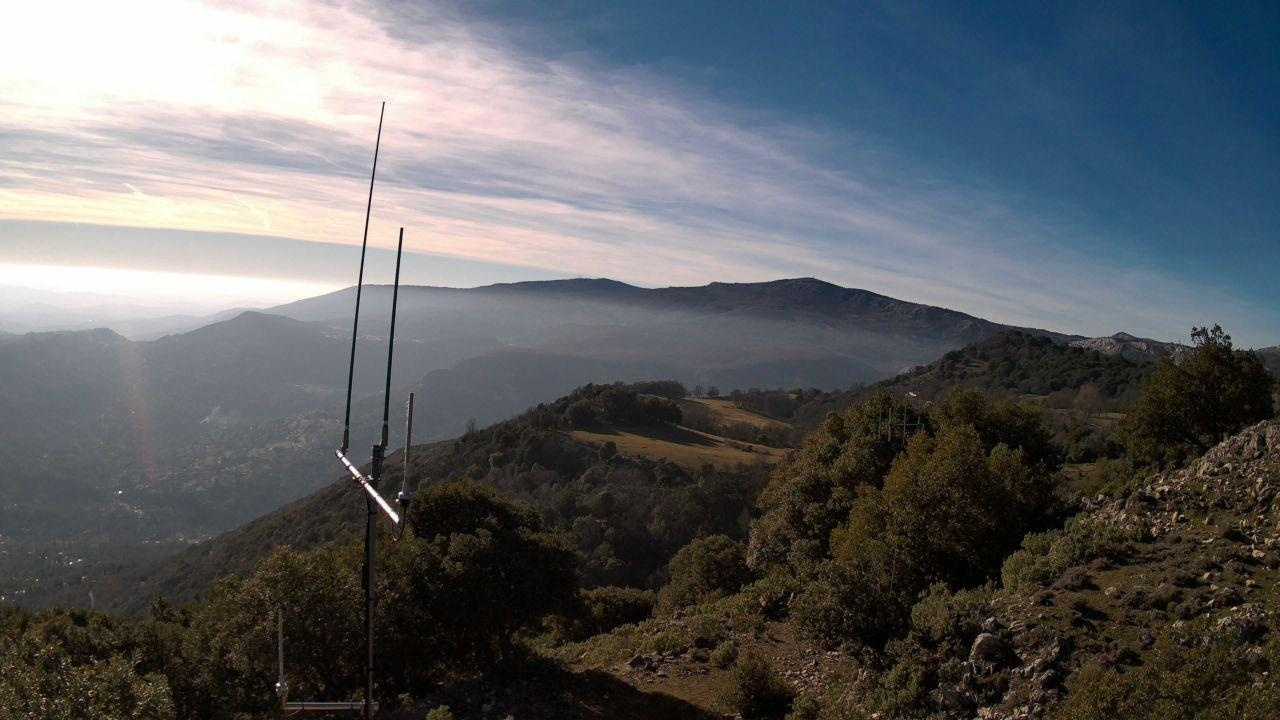
Fire: no
Smoke: no